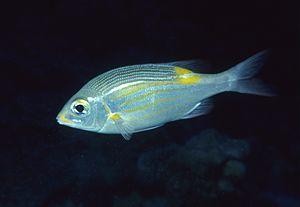
Gnathodentex aureolineatus, communément nommé Perche d'or ou Empereur strié, est une espèce de poissons marins de la famille des Lethrinidae. C'est la seule espèce de son genre Gnathodentex.
Les Lethrinidae sont une famille de poissons téléostéens.
Le sous-ordre des Percoidei regroupe 80 familles de poissons de l'ordre des Perciformes. On y trouve des espèces tant marines que d'eau douce.